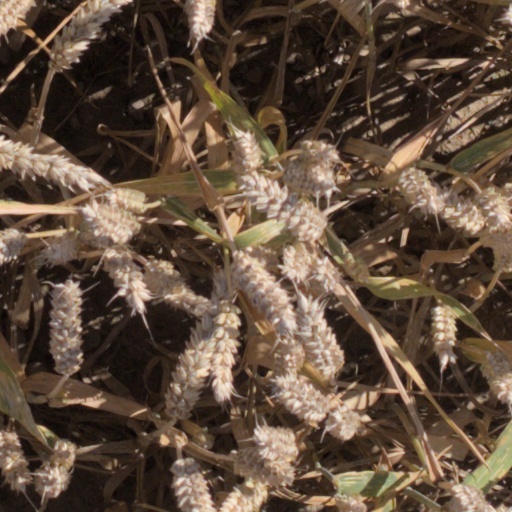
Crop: wheat